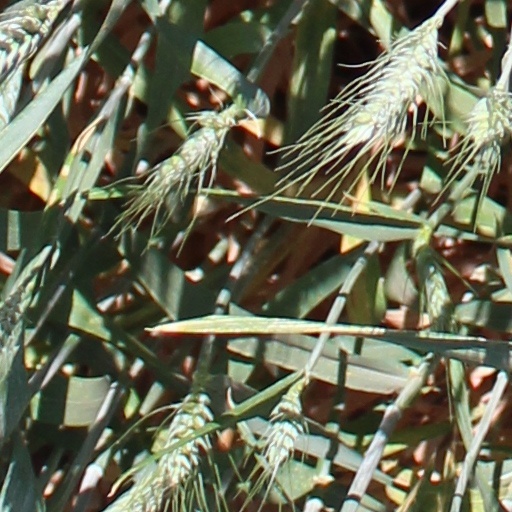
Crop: wheat